Golden Jubilee of Queen Victoria

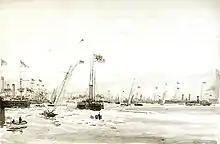
A watercolour by William Lionel Wyllie showing the royal yacht reviewing the lines of warships at the Spithead review.

She then travelled by train from Windsor station to Paddington then to Buckingham Palace for a lunch. In the evening, there was a banquet, which fifty foreign kings and princes, along with the governing heads of Britain's overseas colonies and dominions, attended. She wrote in her diary: